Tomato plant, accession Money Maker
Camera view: vertical (180 deg); turntable rotation: 270 degrees
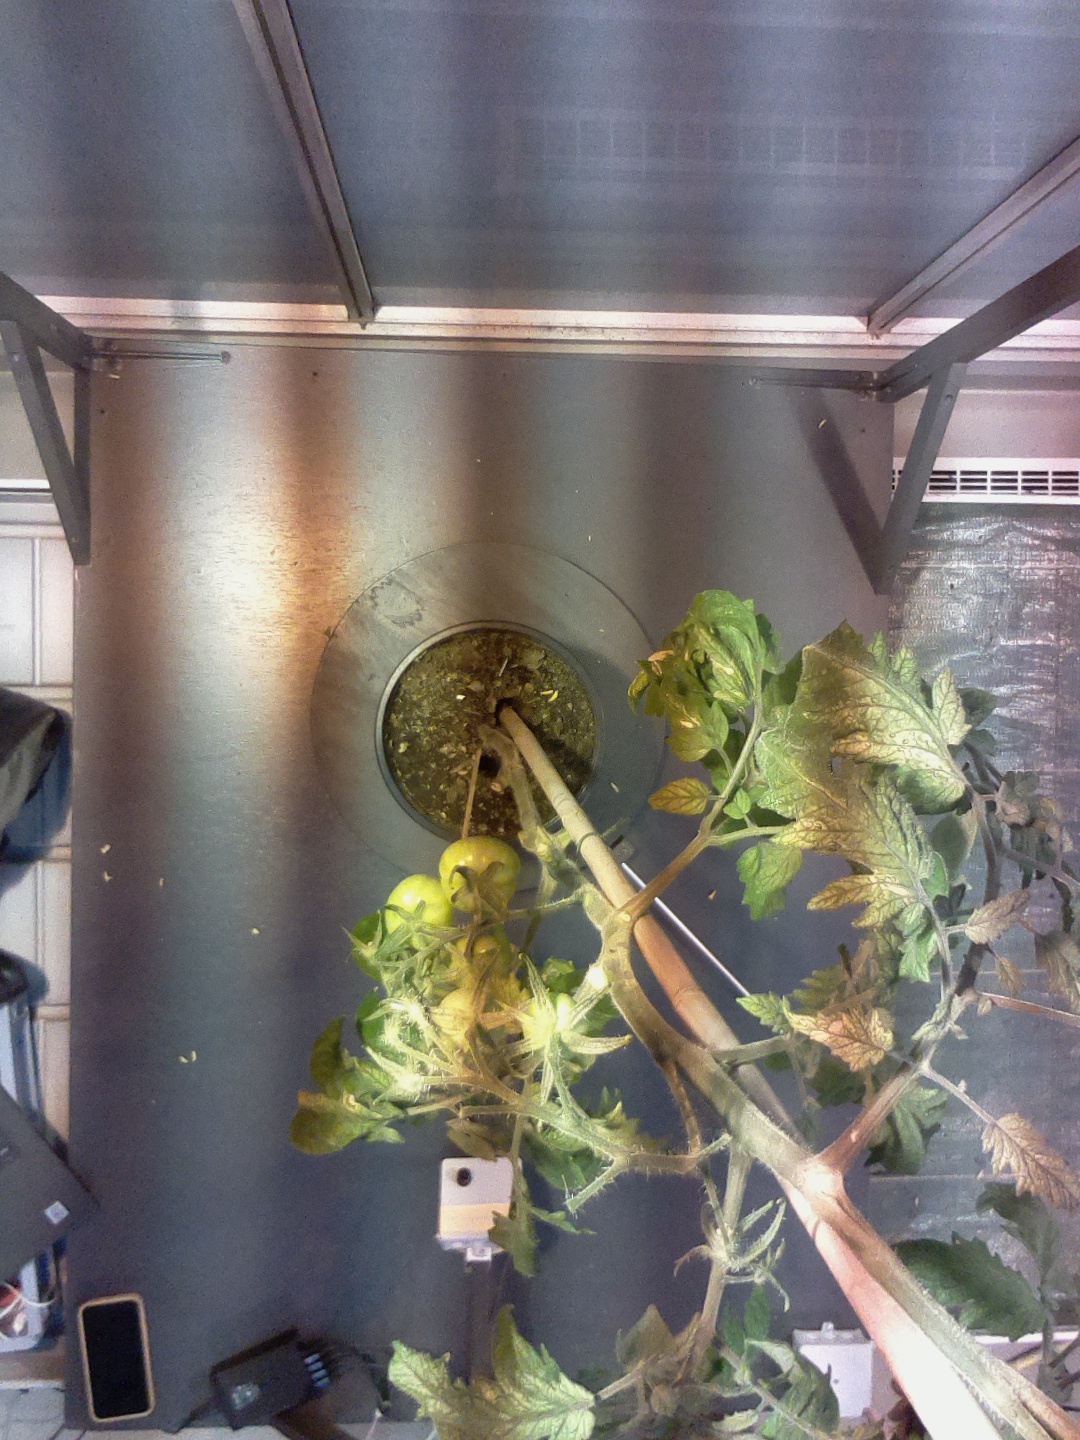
BBCH growth stage 77: 70%-80% of final fruit size